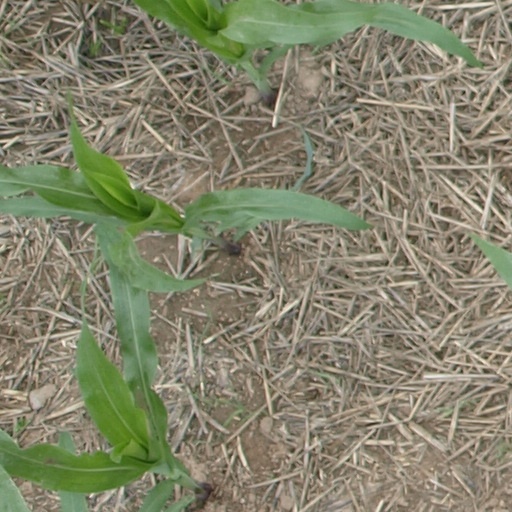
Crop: maize; corn